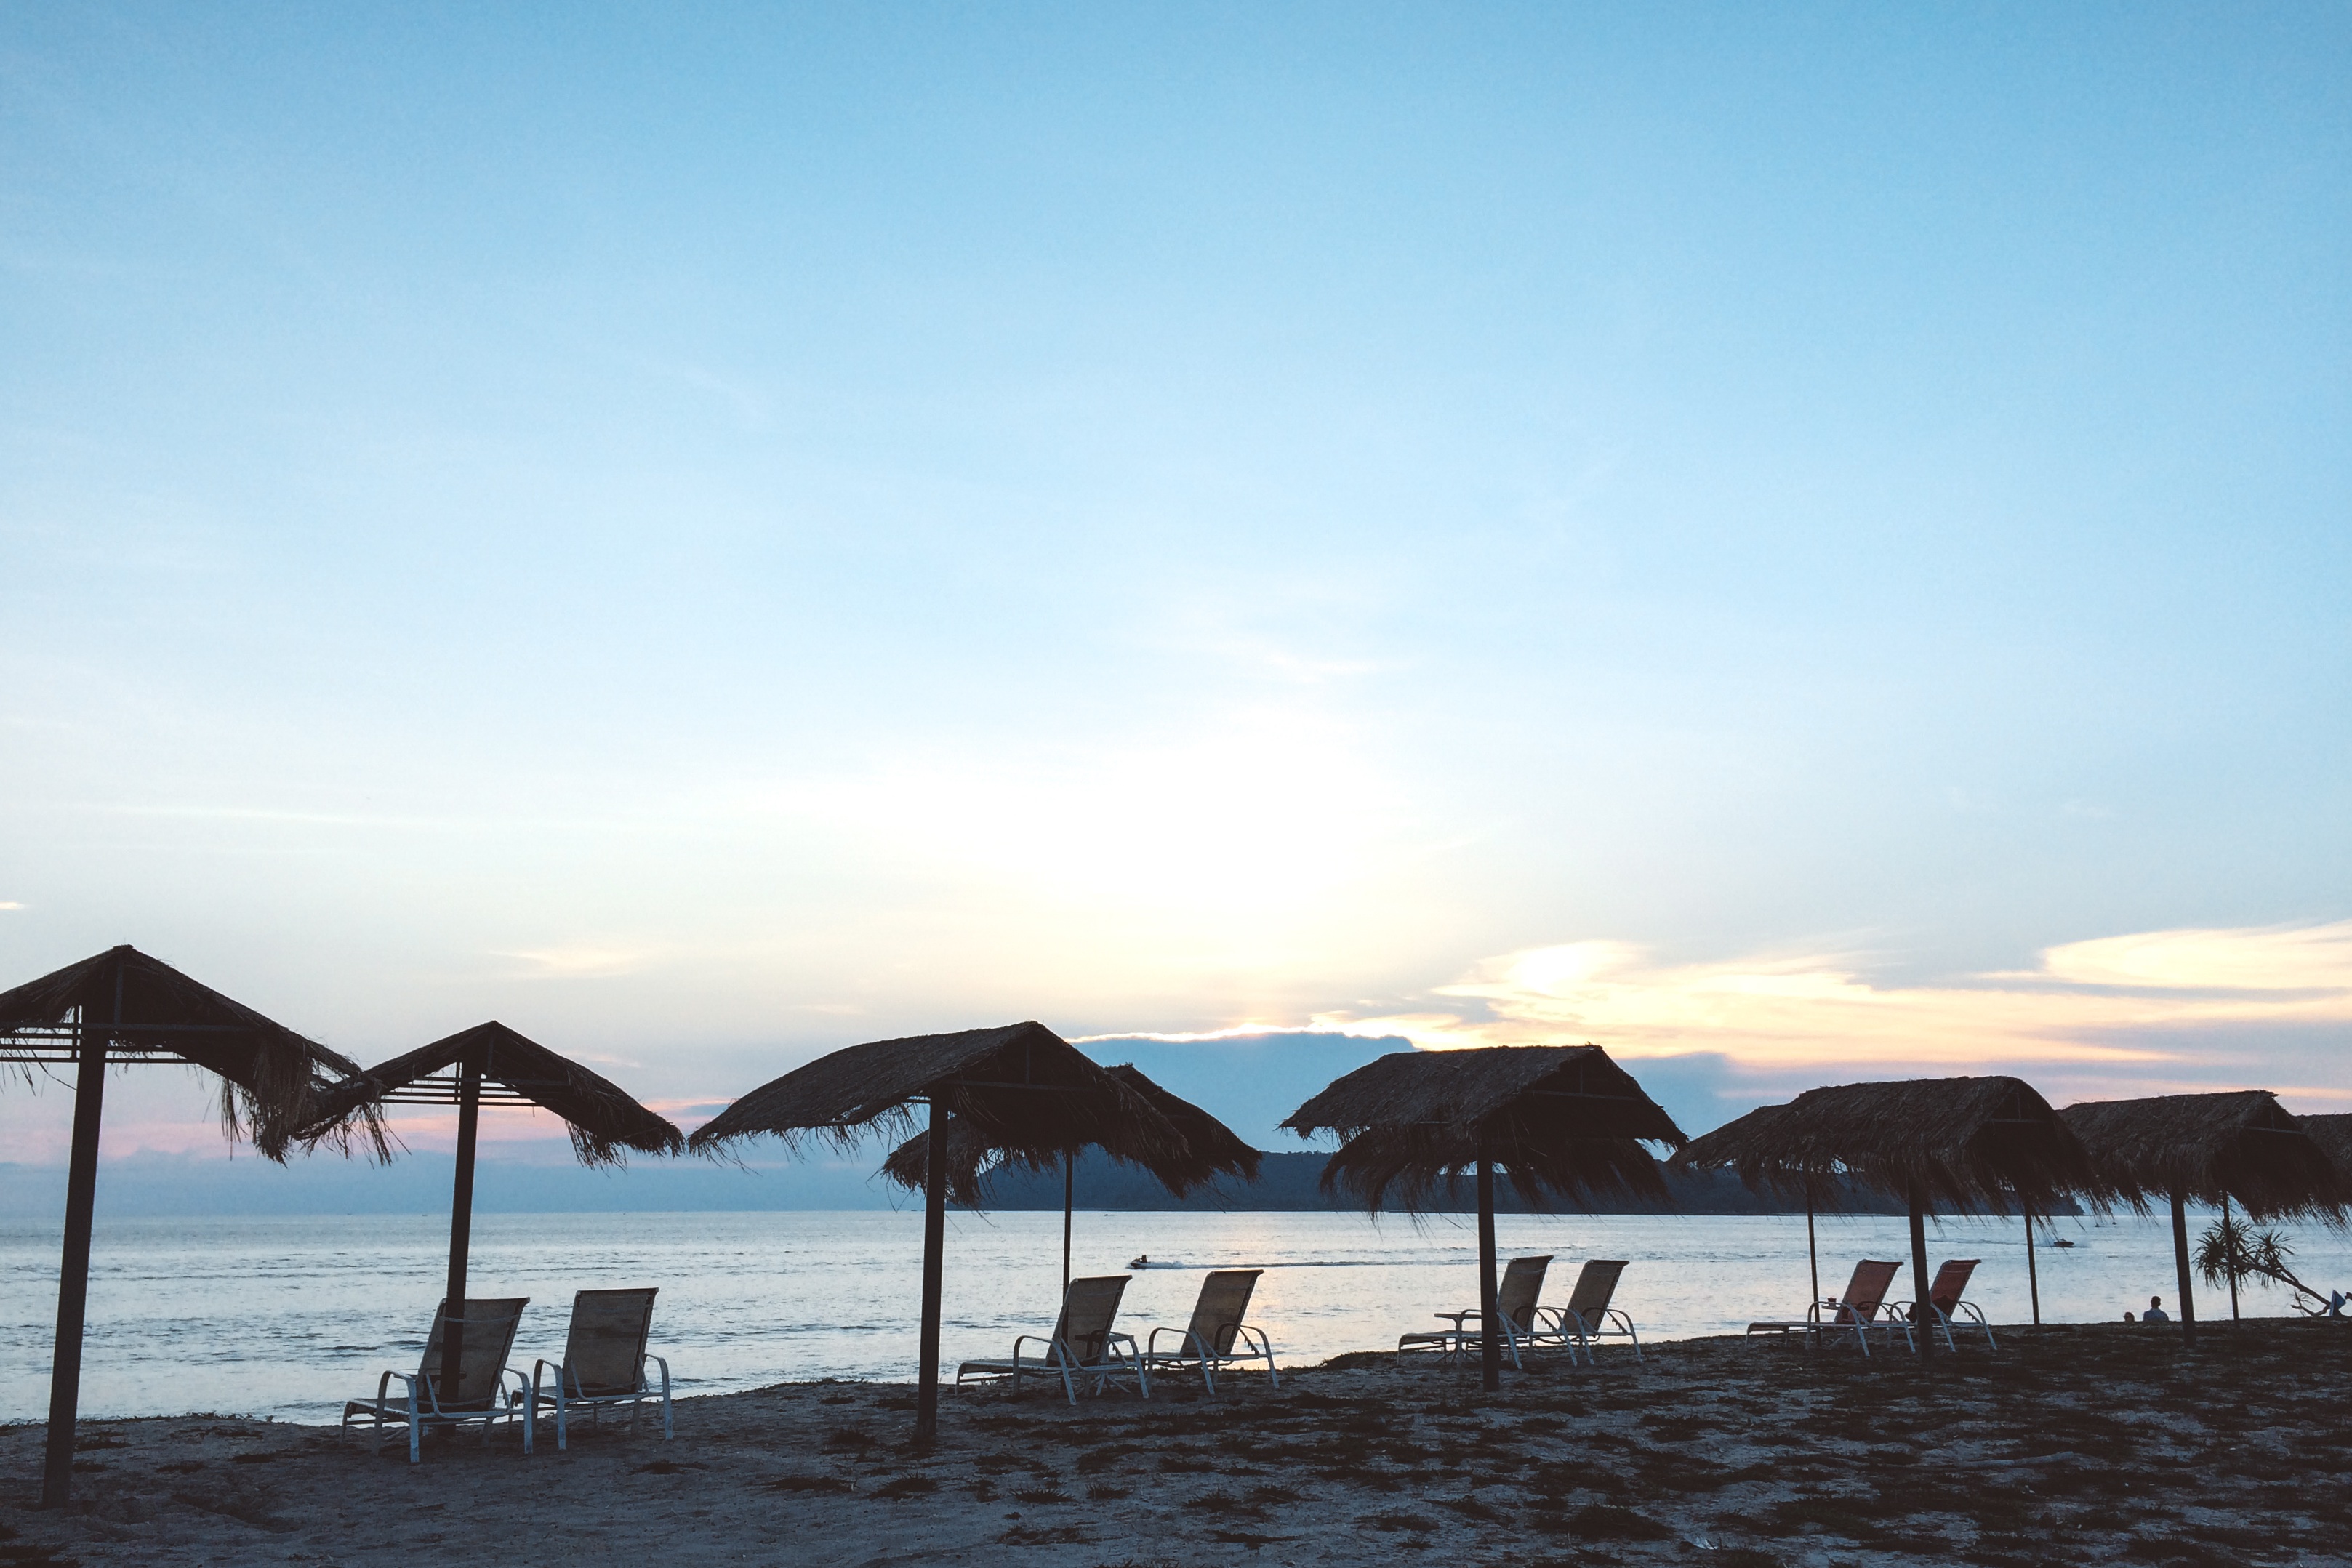
beach, sea, coast, ocean, horizon, shore, vacation, dusk, bay, body of water, natural environment